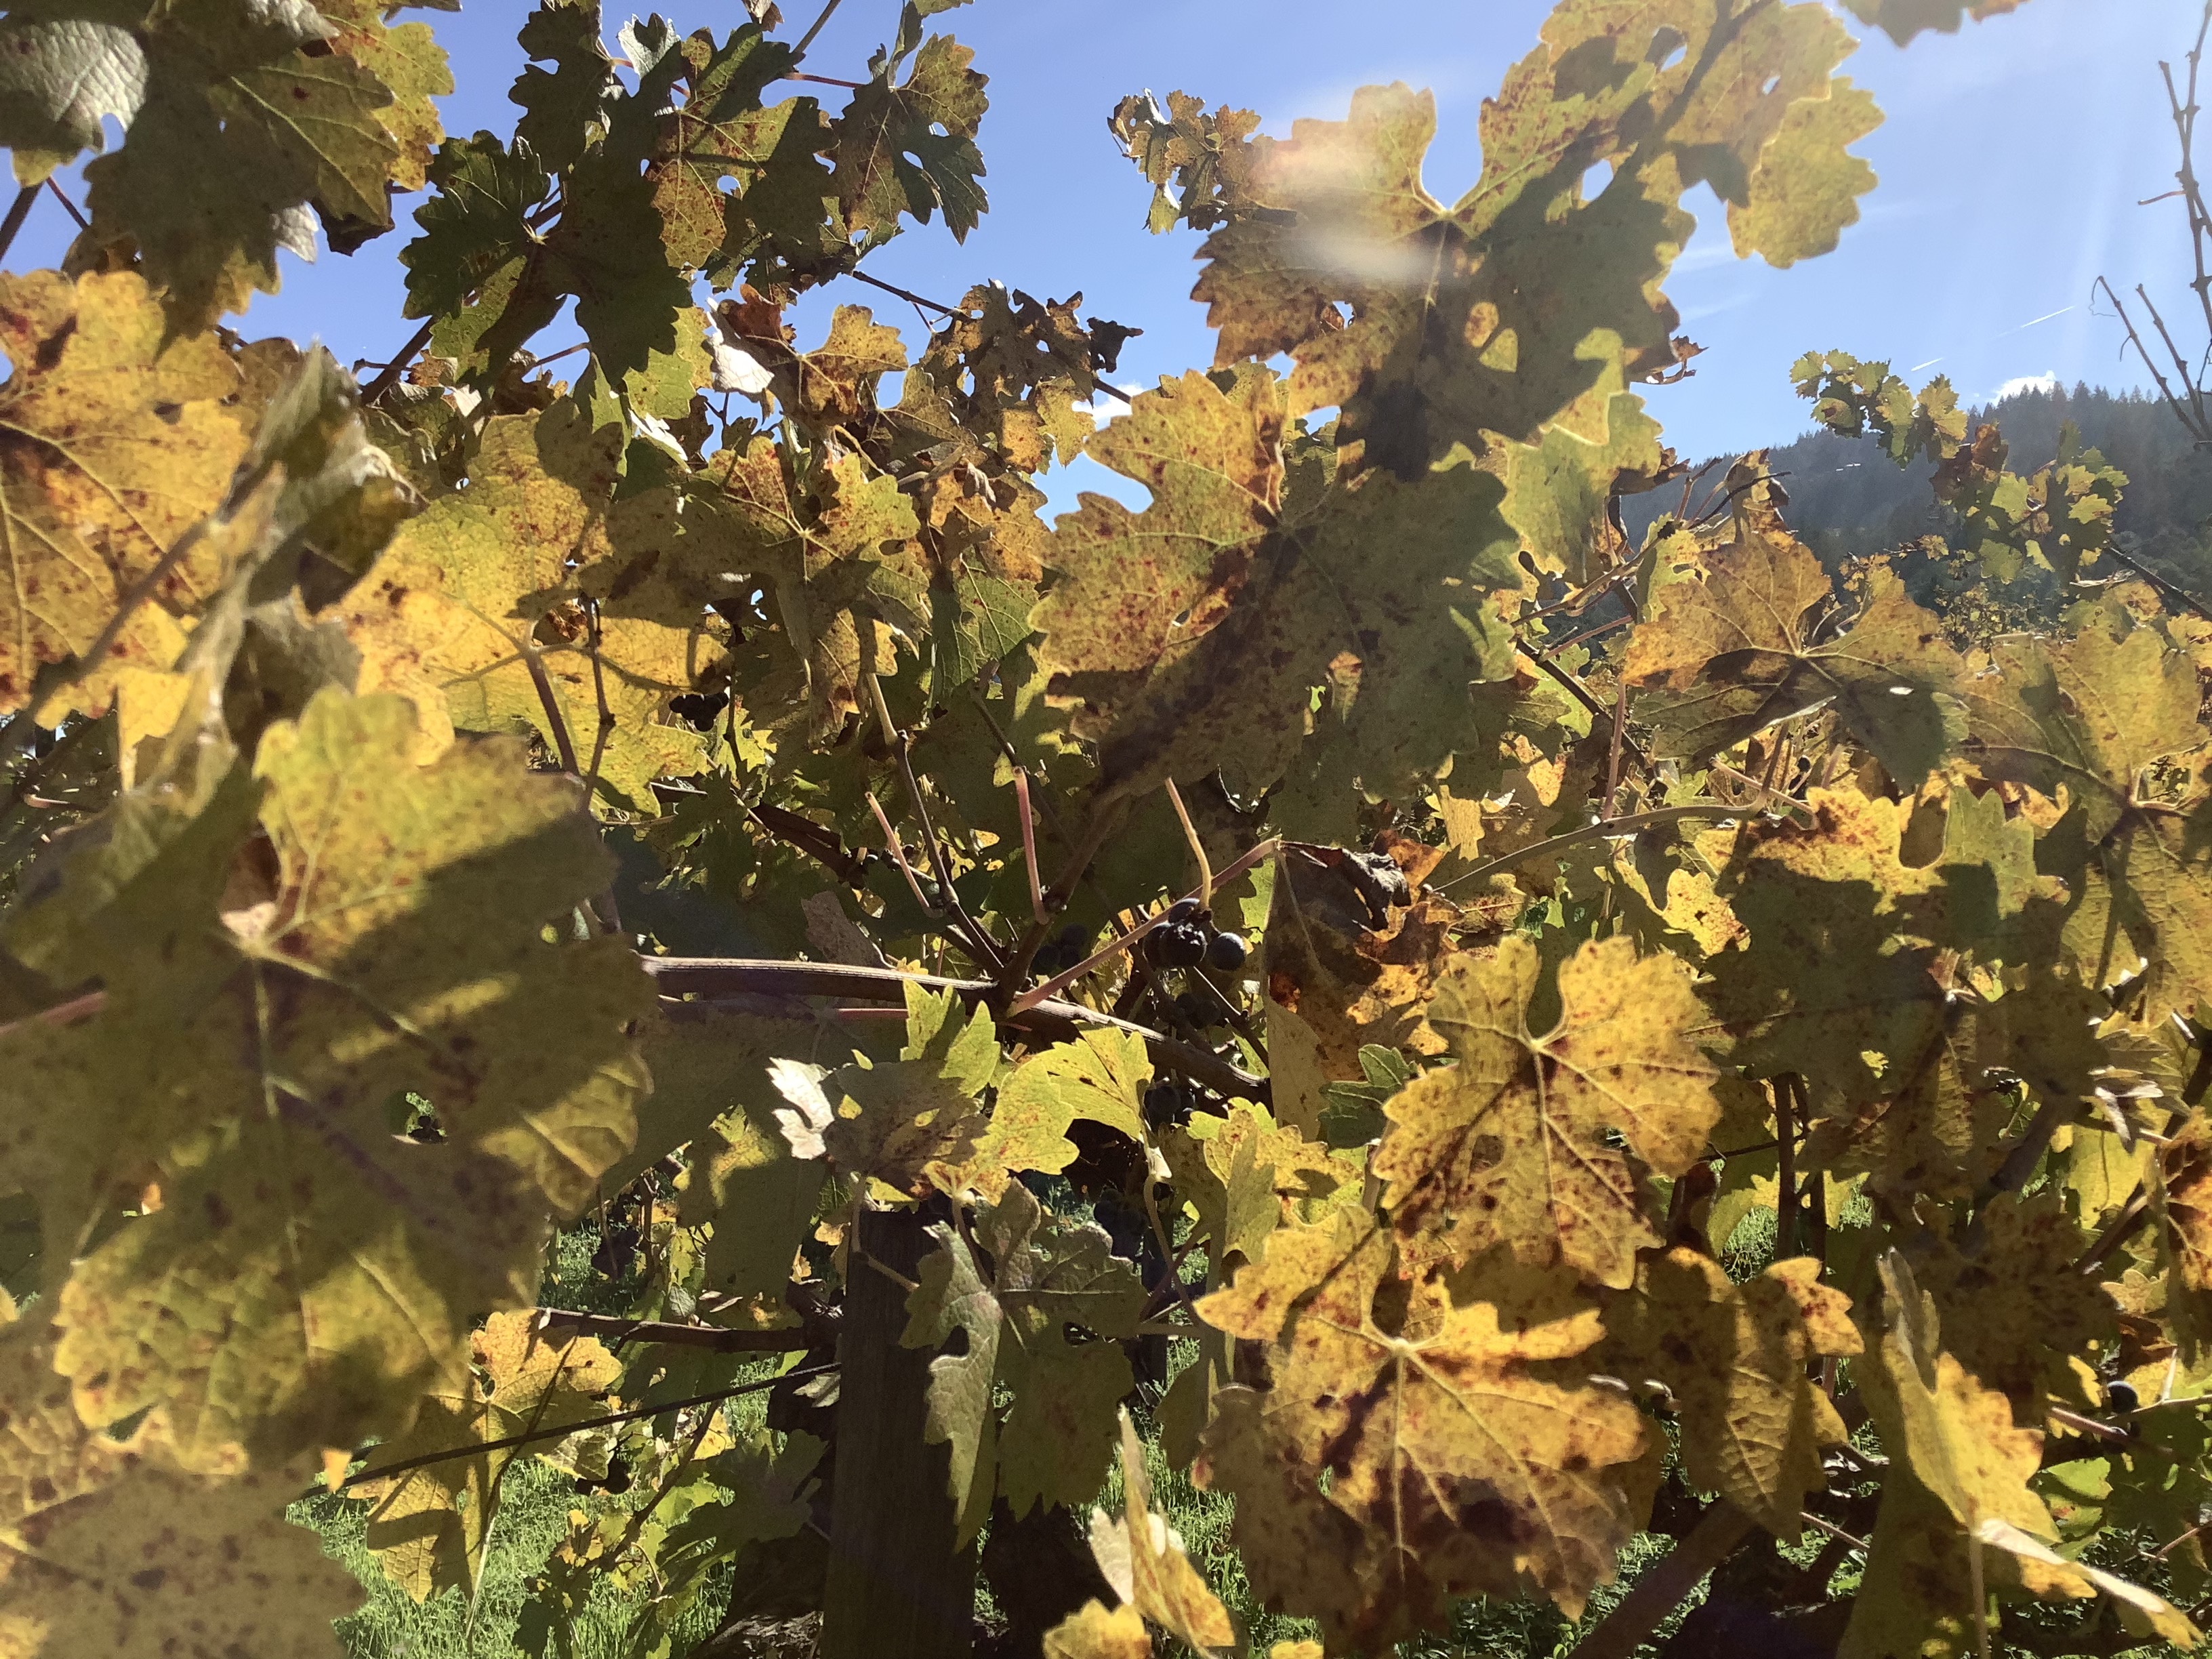
Label: No Virus